National September 11 Memorial & Museum

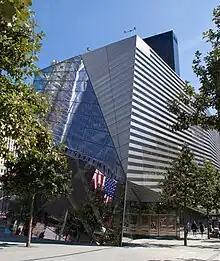
The National September 11 Museum building

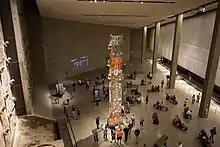
Main hall of the Museum, showing the Last Column standing at center, and the original Slurry Wall of the "Bathtub" retaining wall around the foundation at left

The September 11 Museum was dedicated on May 15, 2014, and opened to the public on May 21. Its collection includes more than 40,000 images, 14,000 artifacts, more than 3,500 oral recordings, and over 500 hours of video.